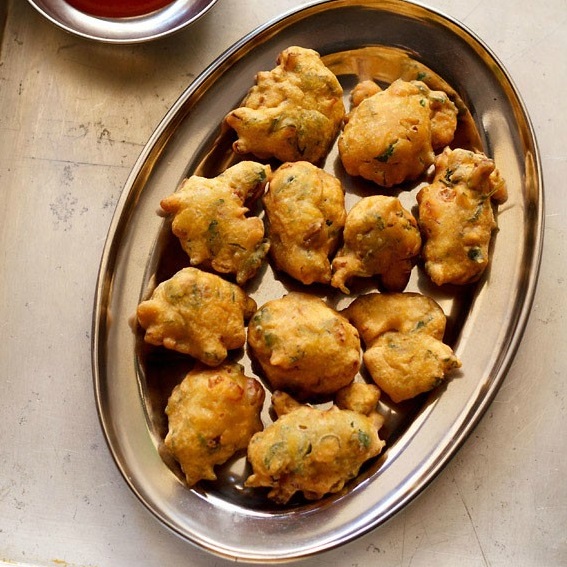
Dish: pakode